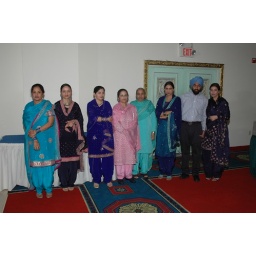
i with my four mother in laws - in sky blue, pink ,green and blue and green